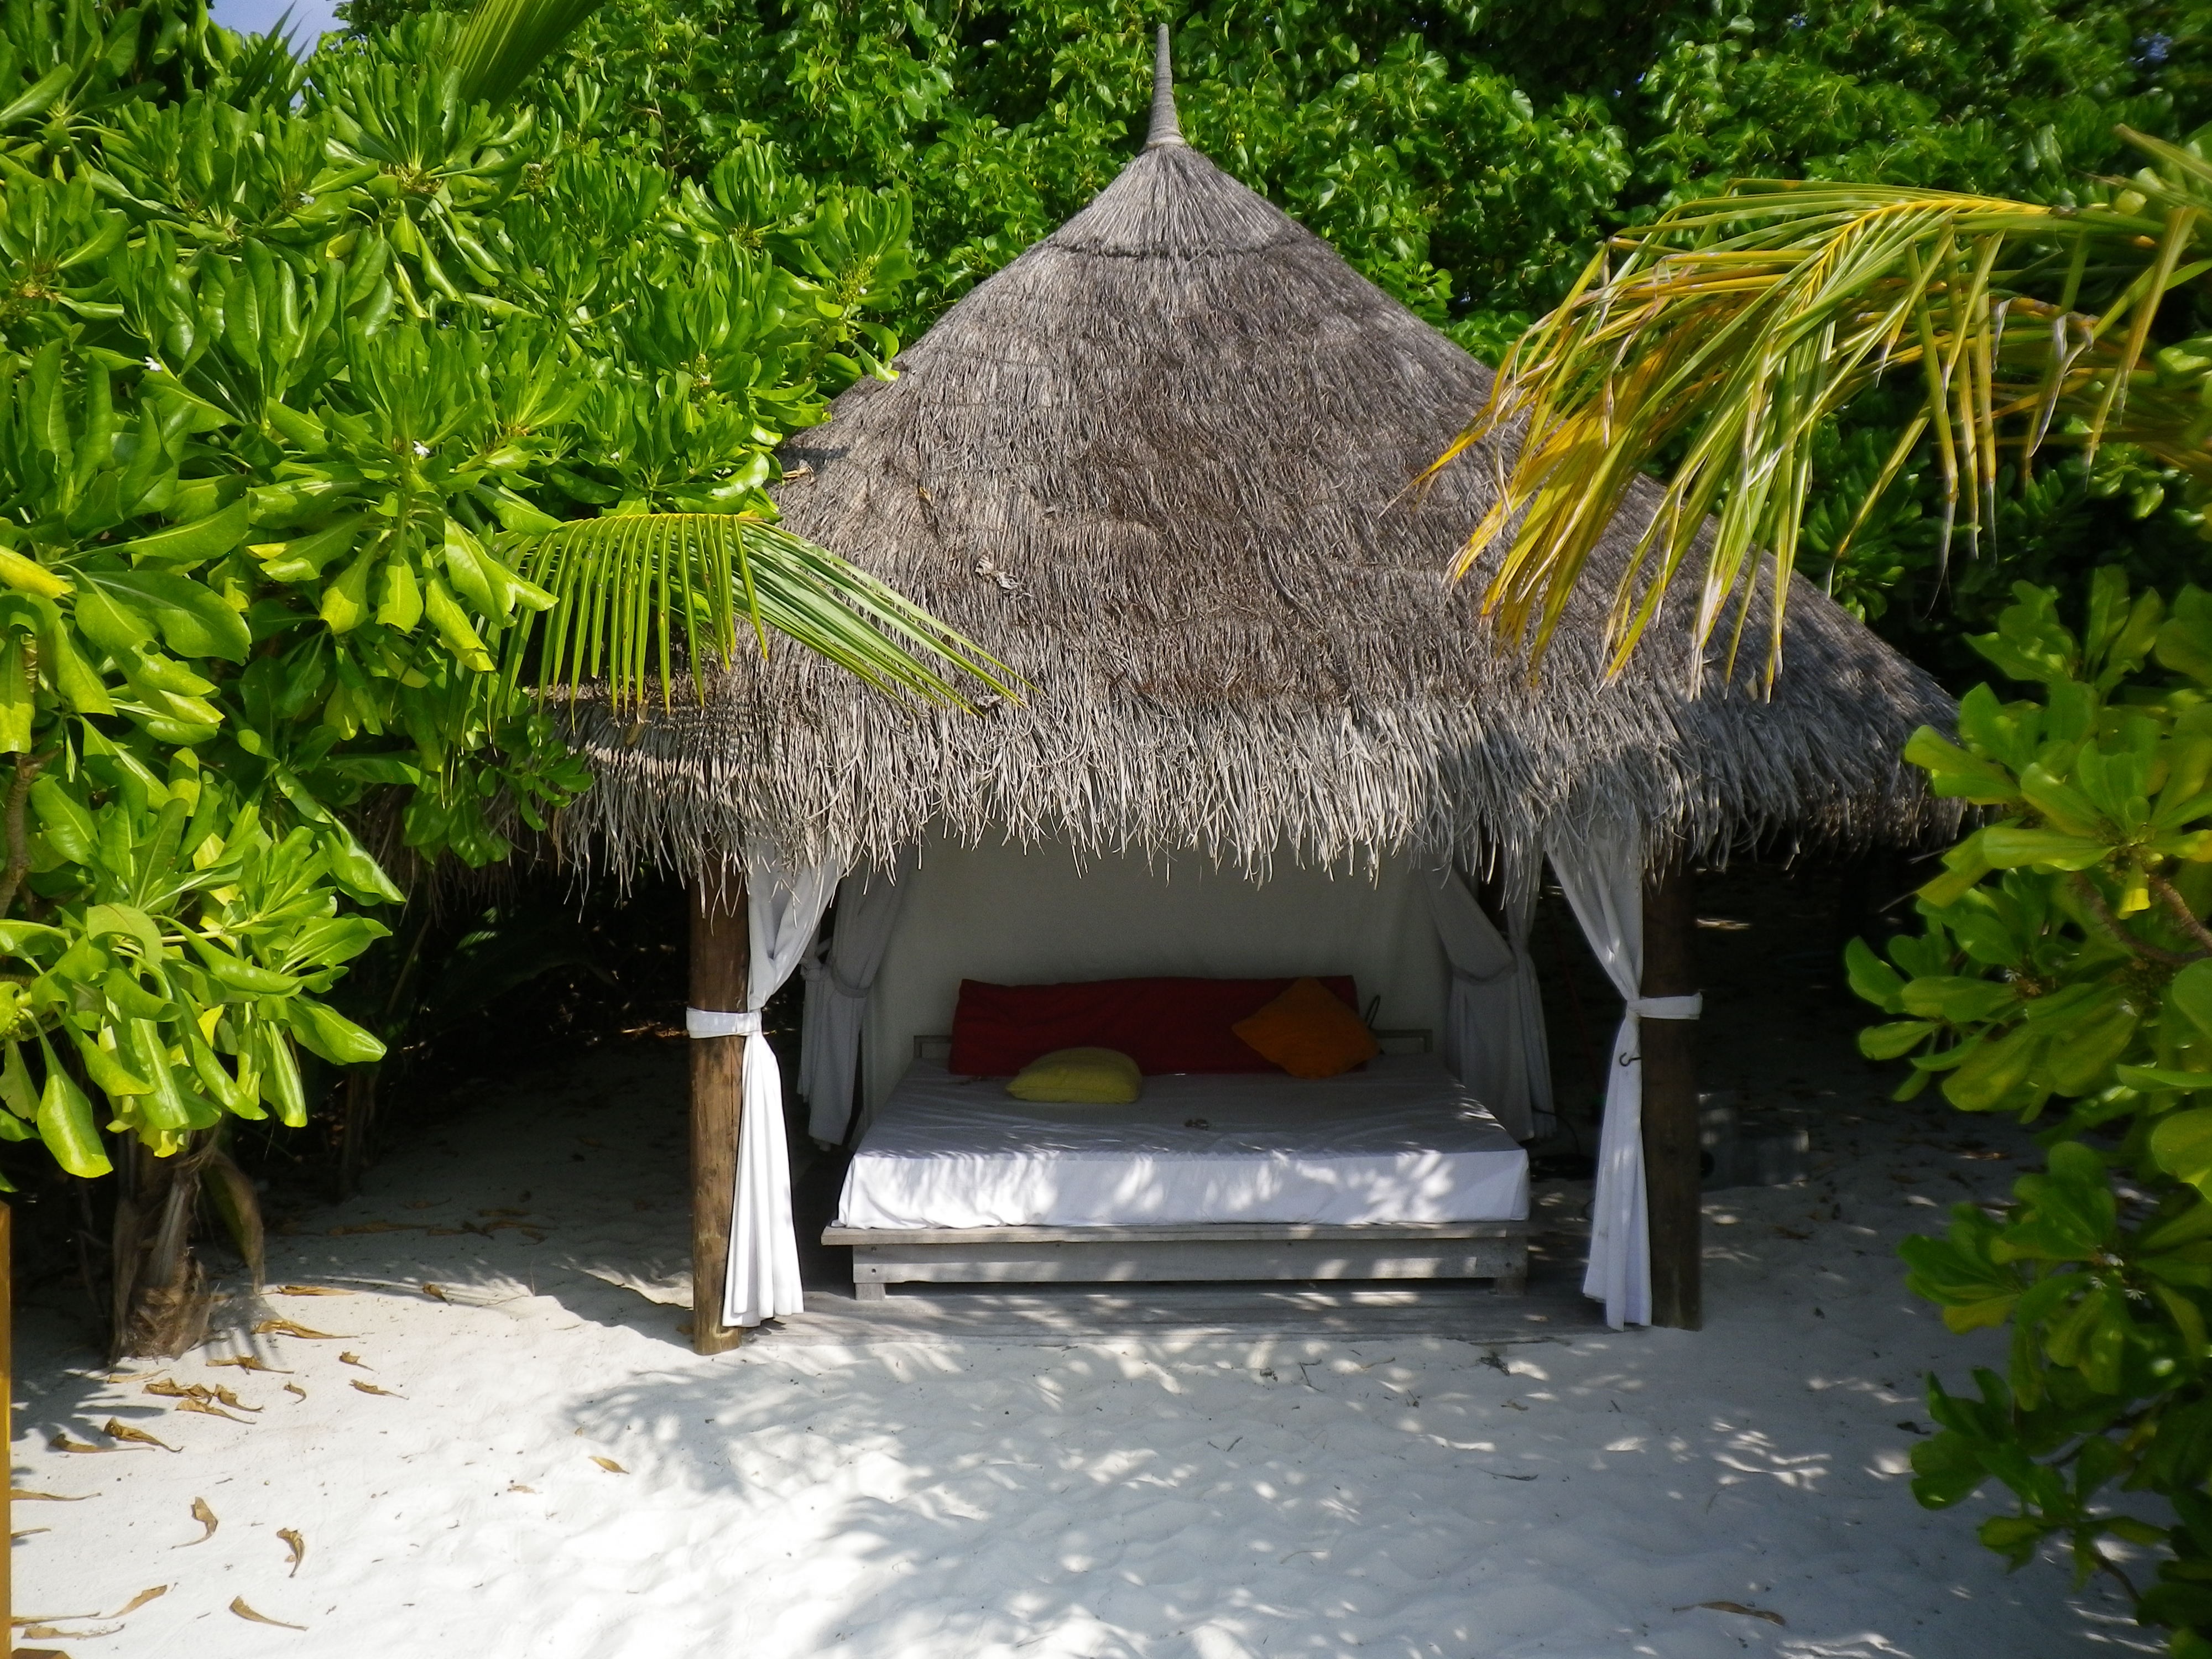
sand, house, hut, jungle, cottage, backyard, thatched roof, bed, pavilion, hidden, maldives